Indonesia omnibus law protests

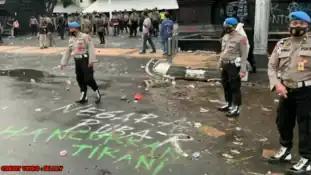
Aftermath of a protest at Semarang, Central Java.

Since January, many protests in Jakarta, Surabaya, Bandung, and Yogyakarta have been held in front of the Regional People's Representative Council (DPRD) buildings and elsewhere. On 6 October, labourers protested at the DPRD office. They complain that the law only benefits the politicians. On 7 October 2020, a clash between the police and protesters in Cikarang resulted in nine arrests. The police arrested two alleged anarchists on the way to join a demonstration in West Jakarta on 14 August; they had several Molotov cocktails on their hands and several books and stickers promoting or associated to anarchism.